Chris Levine

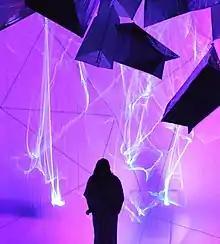
Antony and The Johnsons, Royal Opera House London

In July 2013 Chris staged a light performance at The Royal Opera House with Antony and The Johnsons for the second tour of "Swan Lights".